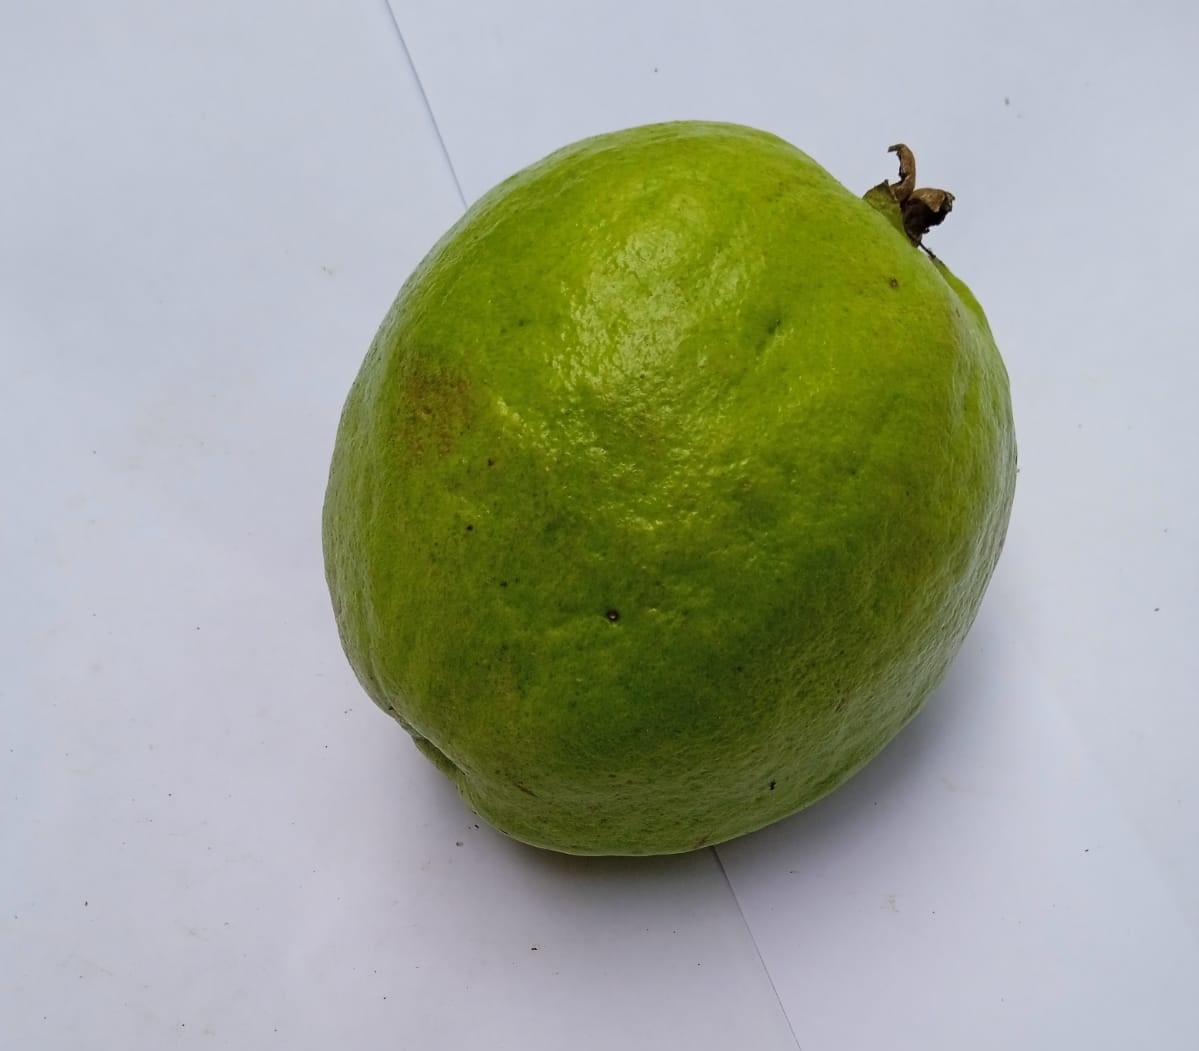
Fruit: guava
Condition: fresh